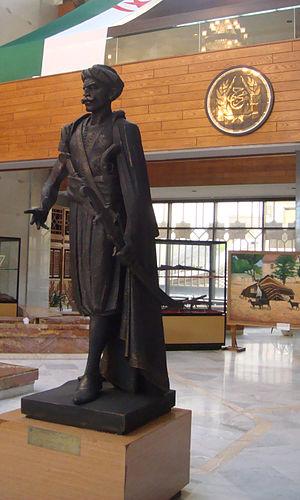
Hamidou ben Ali, dit Raïs Hamidou, né vers 1770 à Alger, et mort le 17 juin 1815 près du cap de Gate, est un corsaire algérien.
Le musée central de l'Armée est un musée militaire national algérien situé sur les hauteurs d'Alger, dans la commune d'El Madania, près du Mémorial du Martyr.